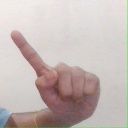
अक्षर: ए